Main Aisa Hi Hoon

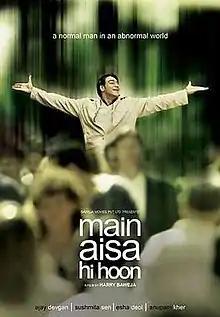

Main Aisa Hi Hoon is a 2005 Indian Hindi-language drama film directed by Harry Baweja starring Ajay Devgn, Sushmita Sen, Esha and Anupam Kher. The film is a remake of the American drama film "I Am Sam."